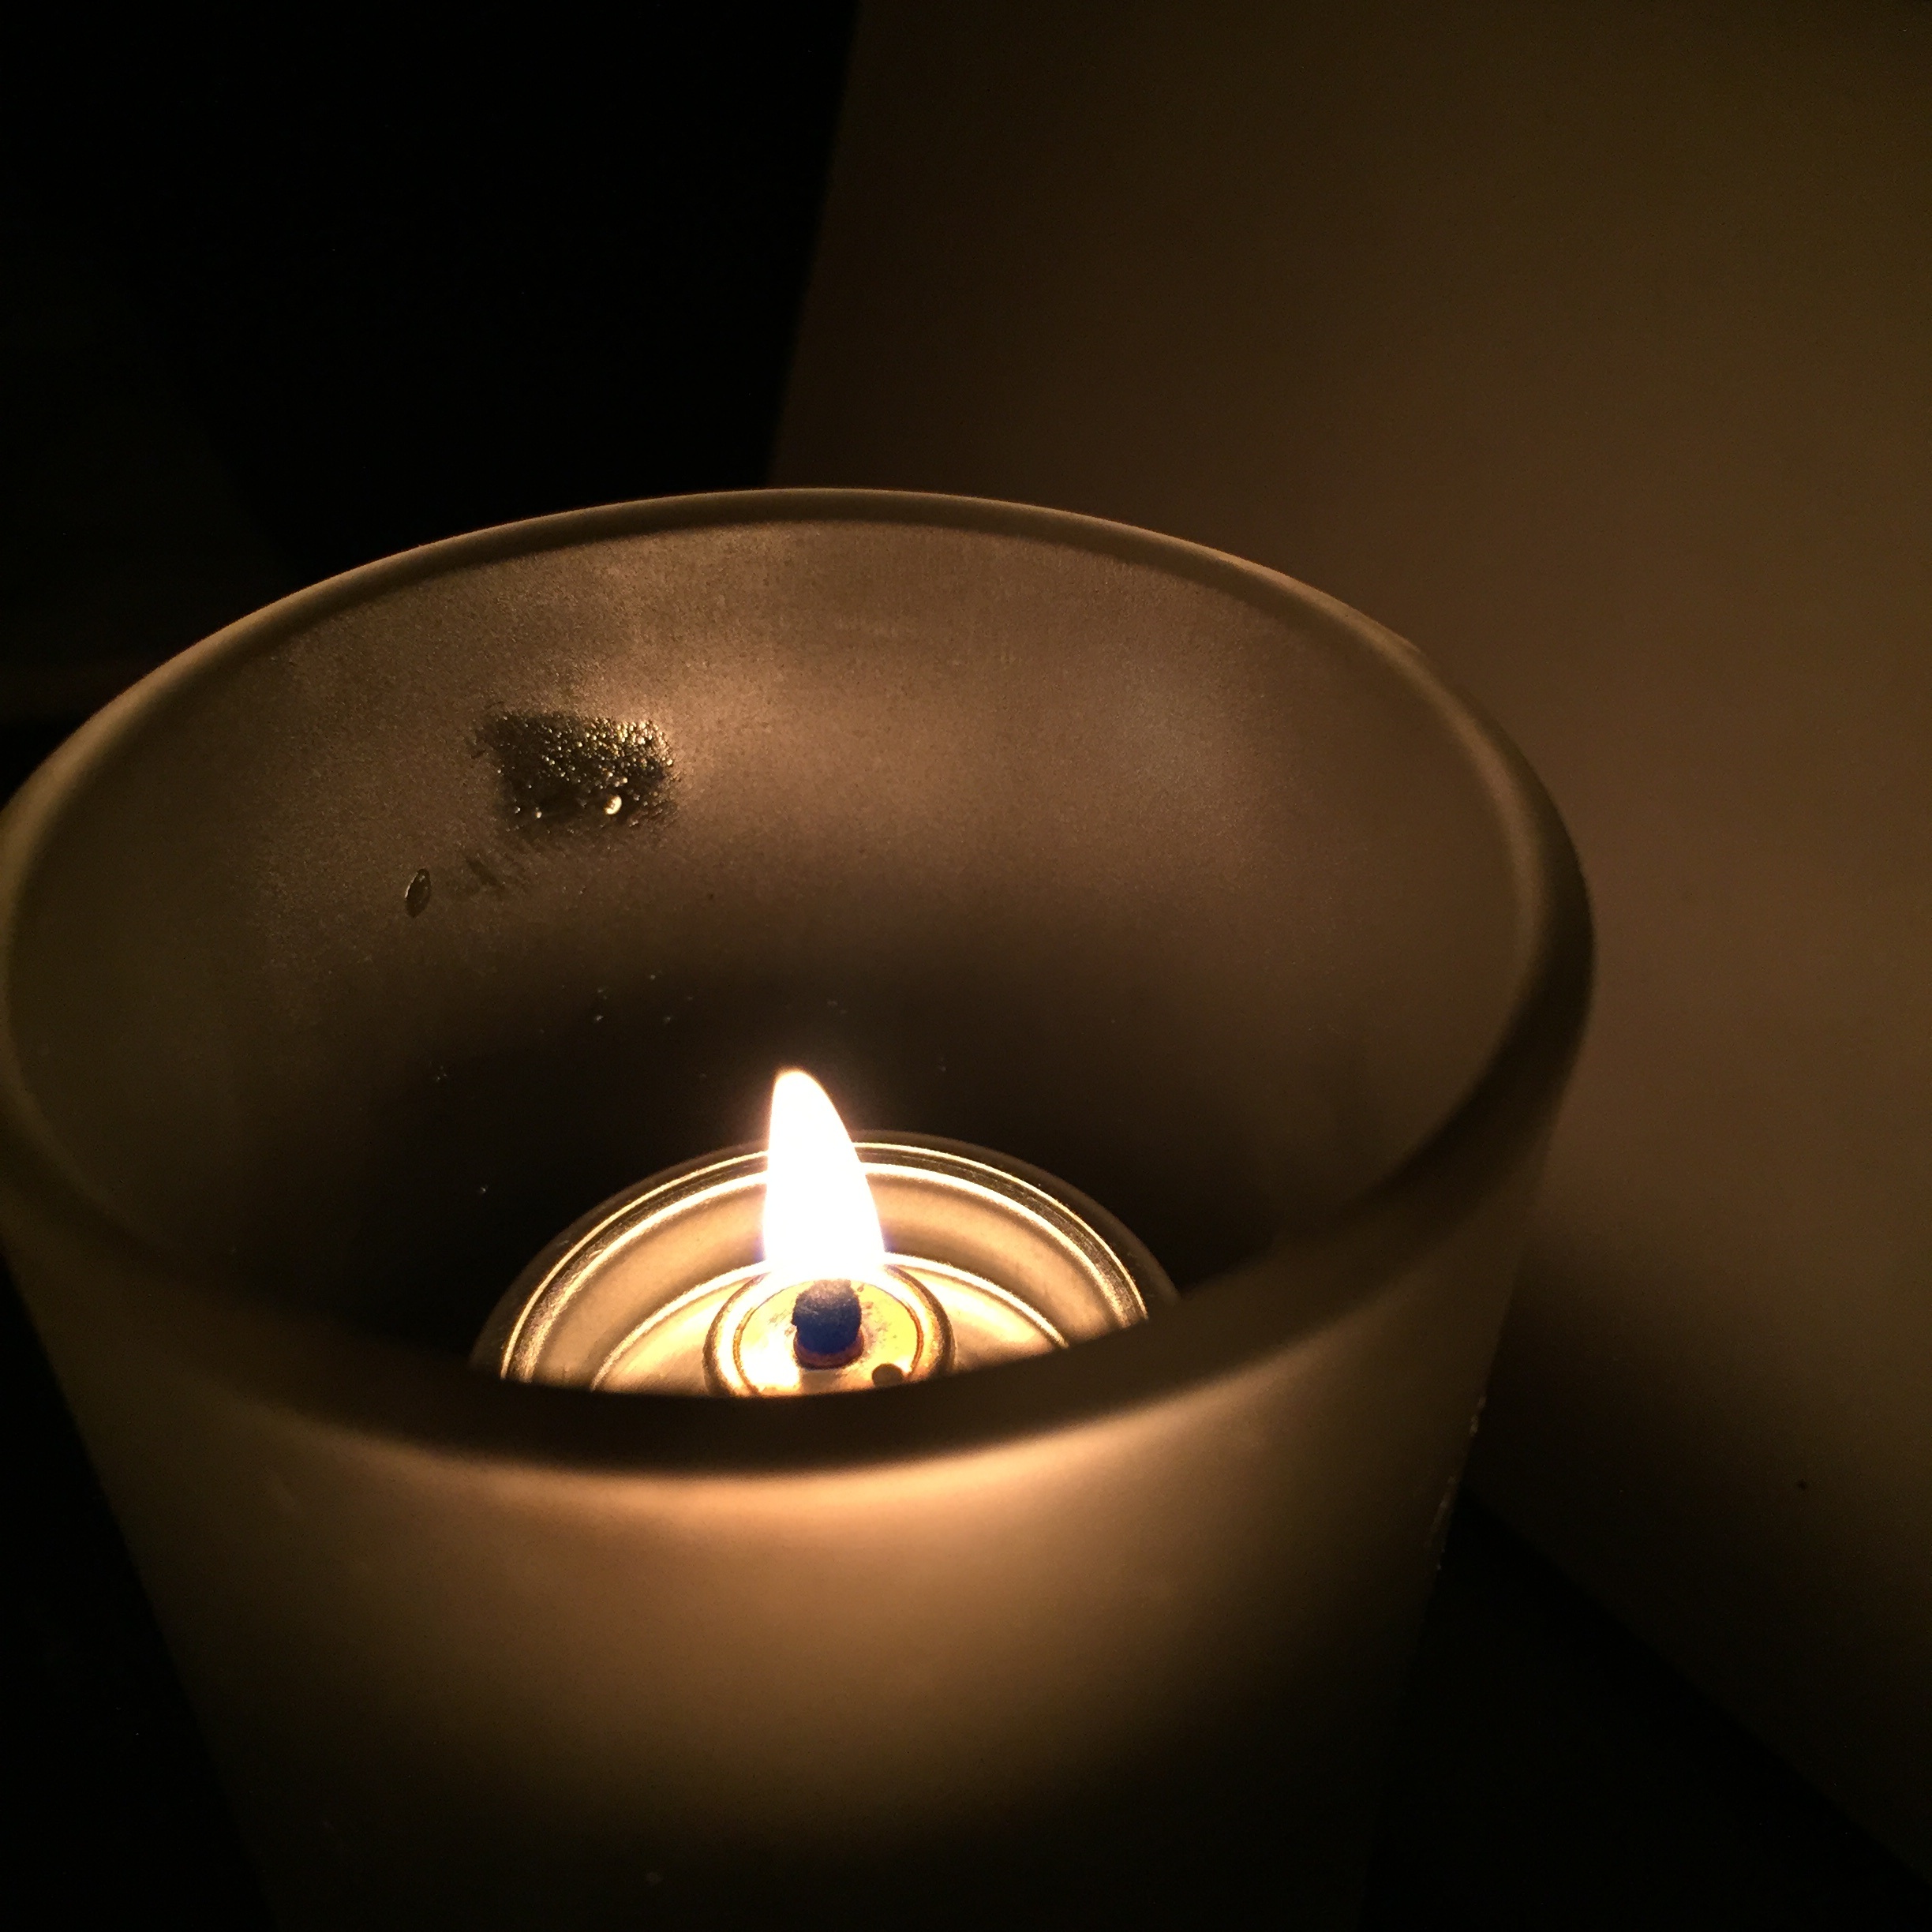
light, candle, lighting, decor, light fixture, shape